Trevor Larnach

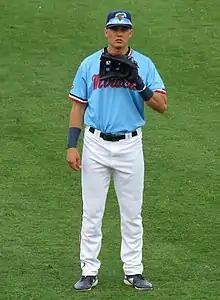
Trevor Larnach, outfielder with the Fort Myers Miracle (Low-A) during a game in Fort Myers, Florida on April 4, 2019.

The Minnesota Twins selected Larnach in the first round, with the 20th overall selection, in the 2018 Major League Baseball draft. He signed with the Twins on July 5 for a $2.55 million signing bonus. He made his professional debut with the Elizabethton Twins of the rookie–level Appalachian League and was promoted to the Cedar Rapids Kernels of the Single–A Midwest League in August. In 42 games between the two teams, he slashed .303/.390/.500 with five home runs and 26 RBIs.